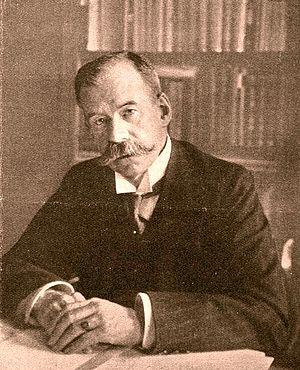
Le caractère politique des Indes néerlandaises changea fortement au cours des quatre premières décennies du XXᵉ siècle, de 1901 à l'occupation japonaise de l'Indonésie en 1942.